HM Customs and Excise

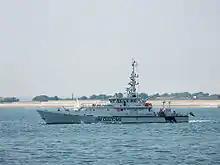
HM Revenue Cutter "Vigilant", launched in 2003; the twelfth customs vessel to bear the name.

The uniform worn by officers of the Waterguard was identical to Royal Navy officers’ uniform with the exception of the cap badge (a crowned portcullis with flying chains), buttons (a crown rather than the fouled anchor) and the cuff rank lace (which only extended halfway round the cuff, rather than full cuff as in the Royal Navy (this possibly believed to be a WWII cost-cutting measure)).